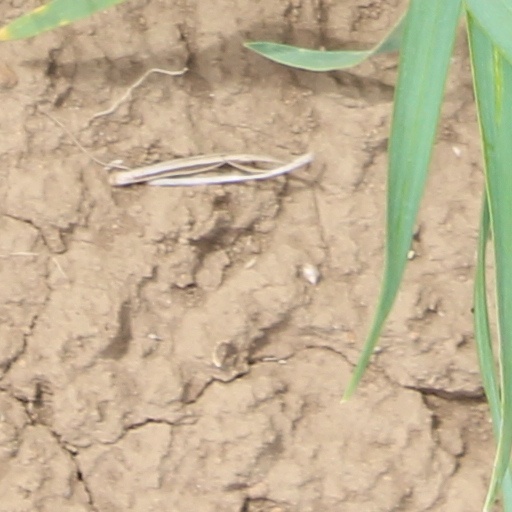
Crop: wheat